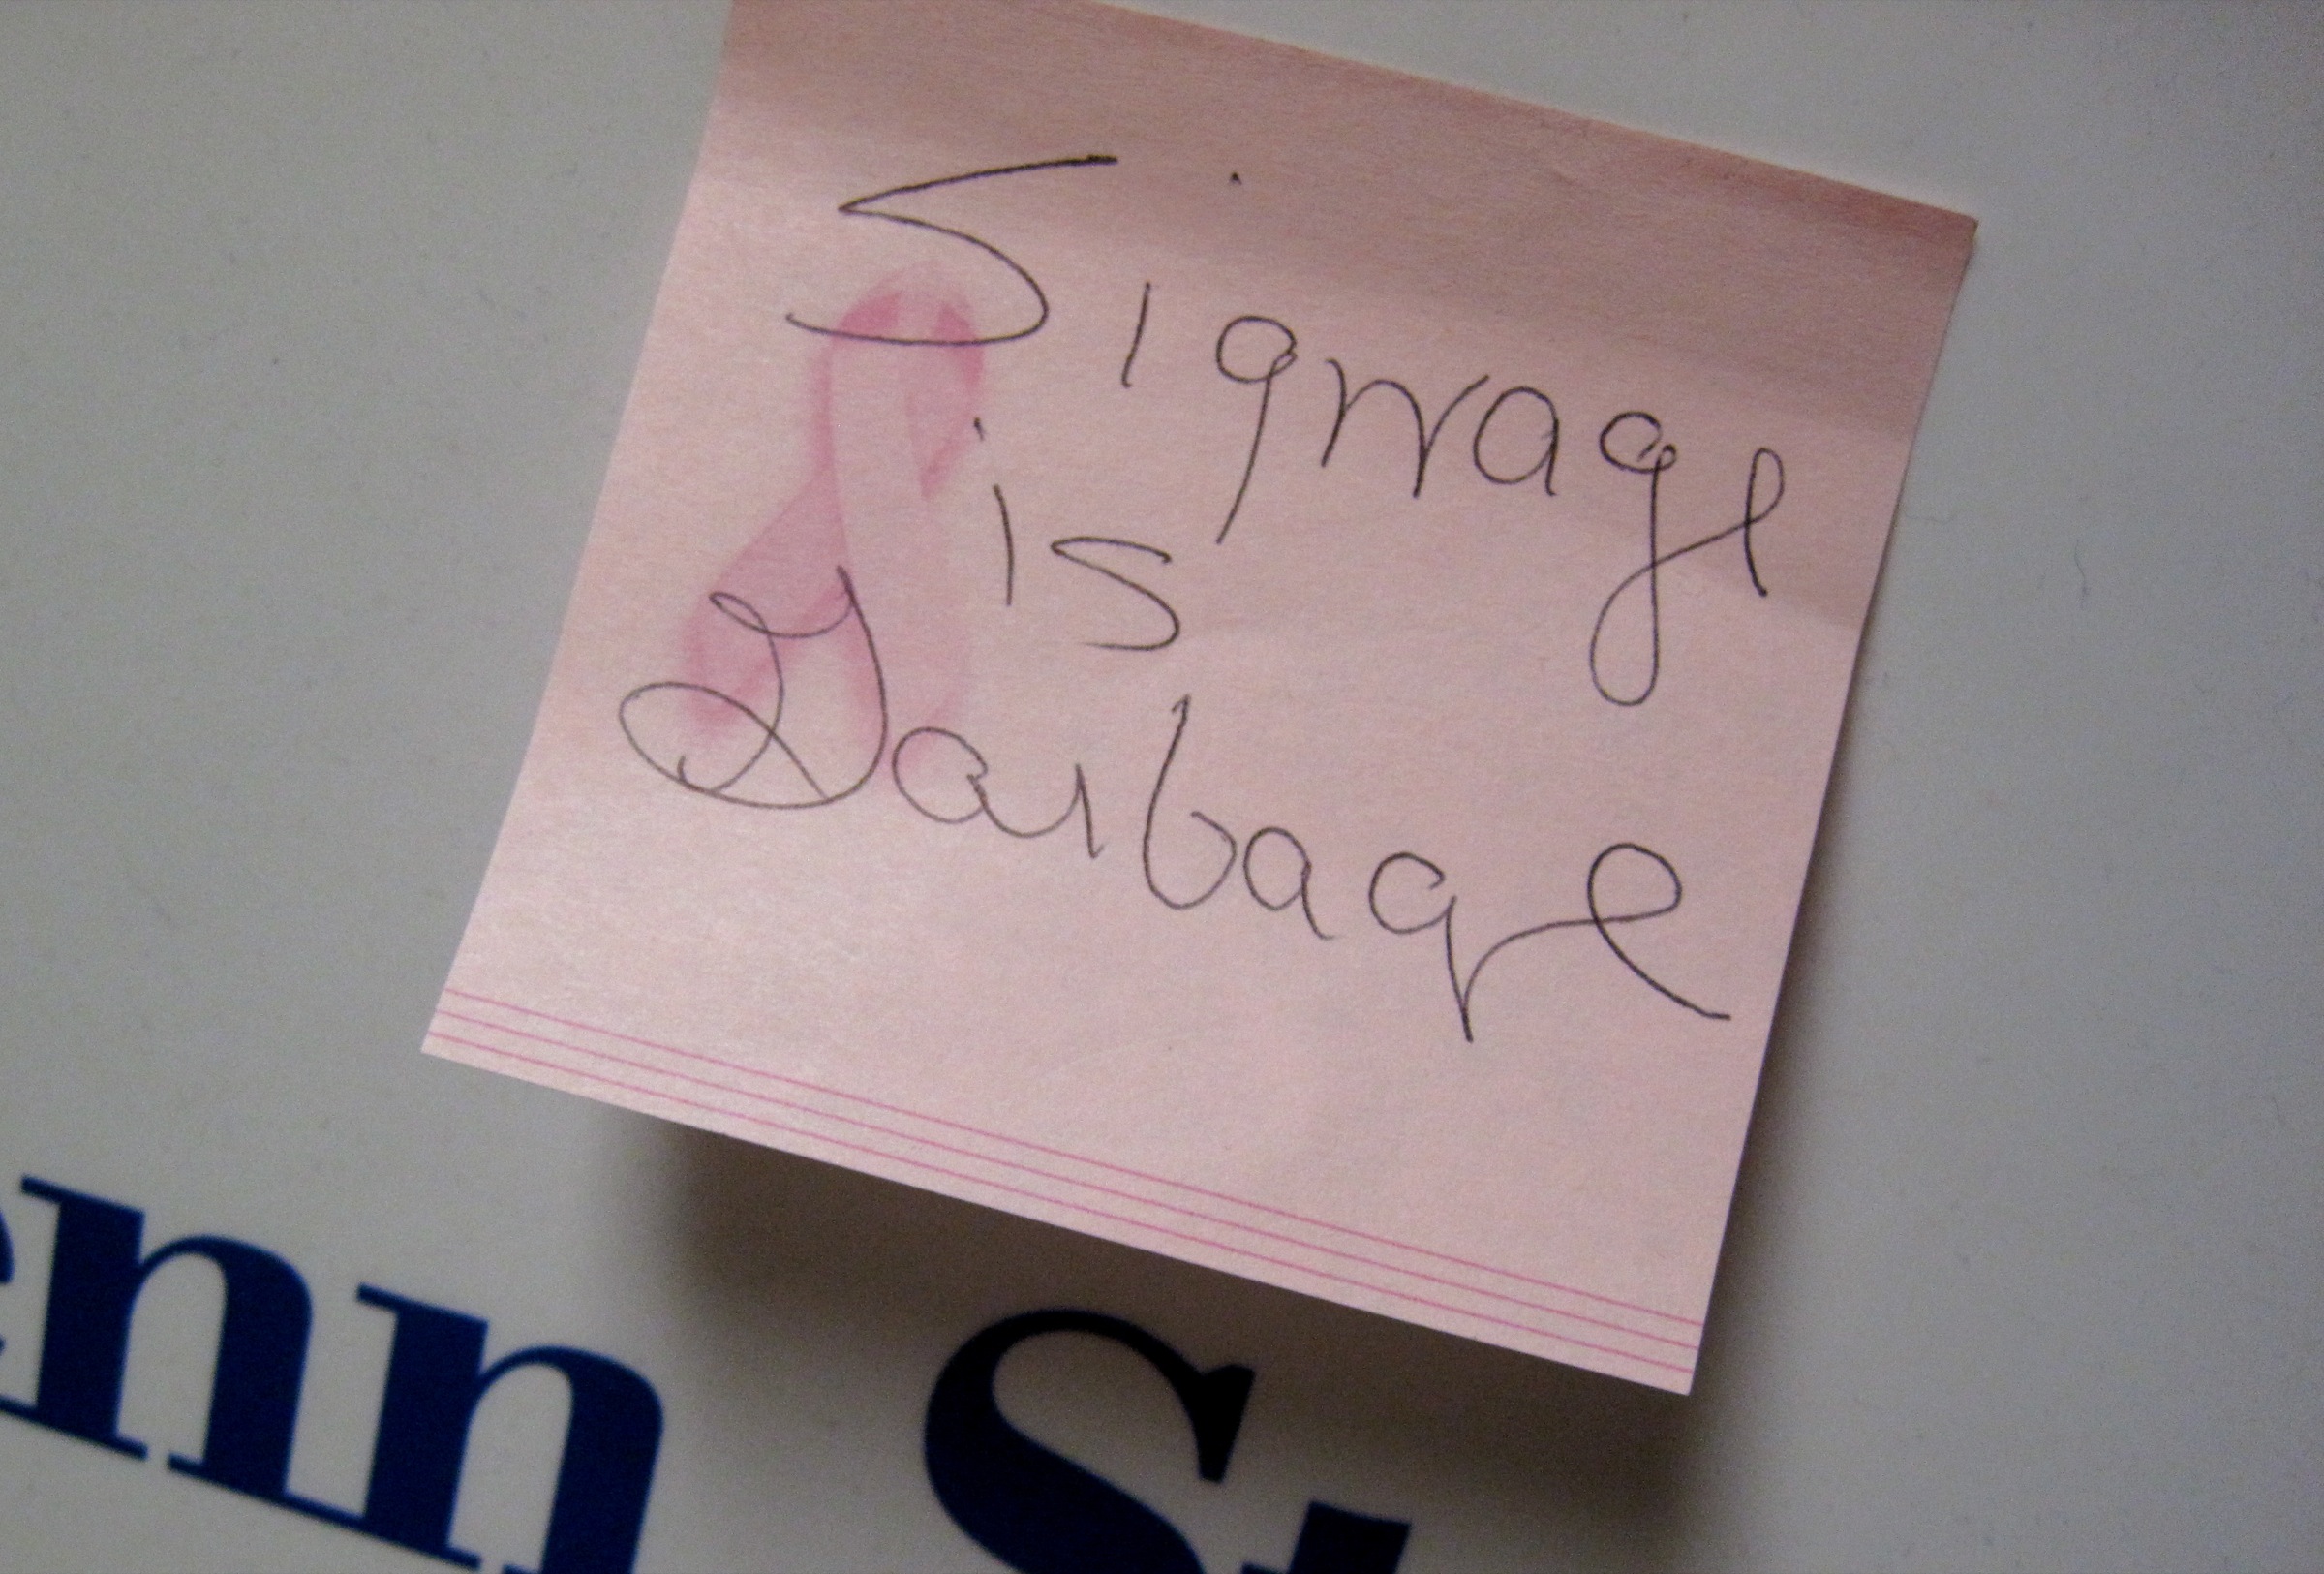
writing, pink, brand, font, art, sketch, drawing, design, text, handwriting, calligraphy, psu